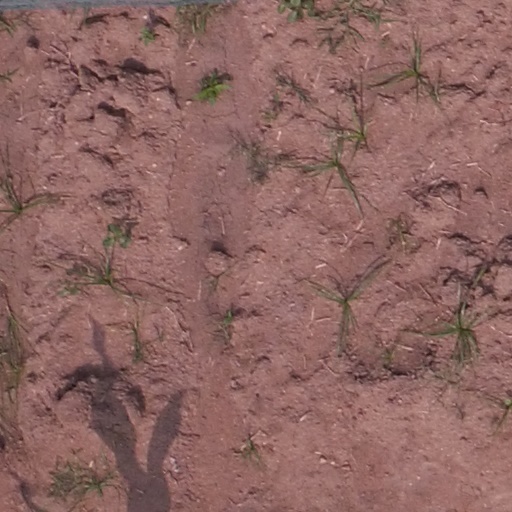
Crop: maize; corn